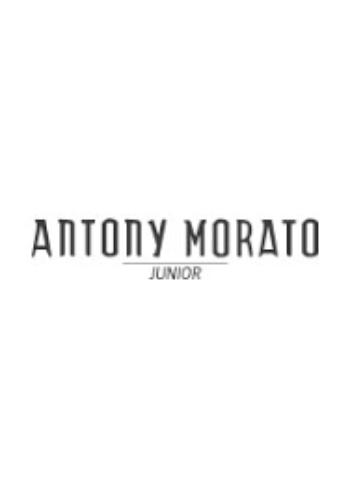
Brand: Antony Morato
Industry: Clothes